Wormer- en Jisperveld

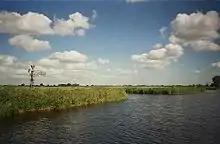
Wormer- en Jisperveld

The Wormer- en Jisperveld is a nature area, covering 18 km (of which 0.7 km are a protected area), situated between the towns De Rijp, Purmerend en Wormerveer. The area consists mainly of marshland, grassland and open water.